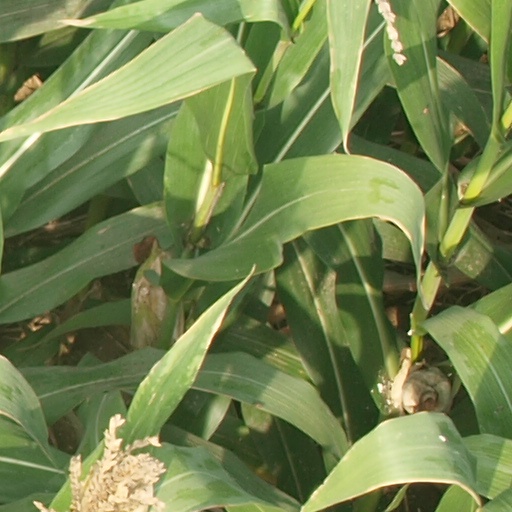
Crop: maize; corn